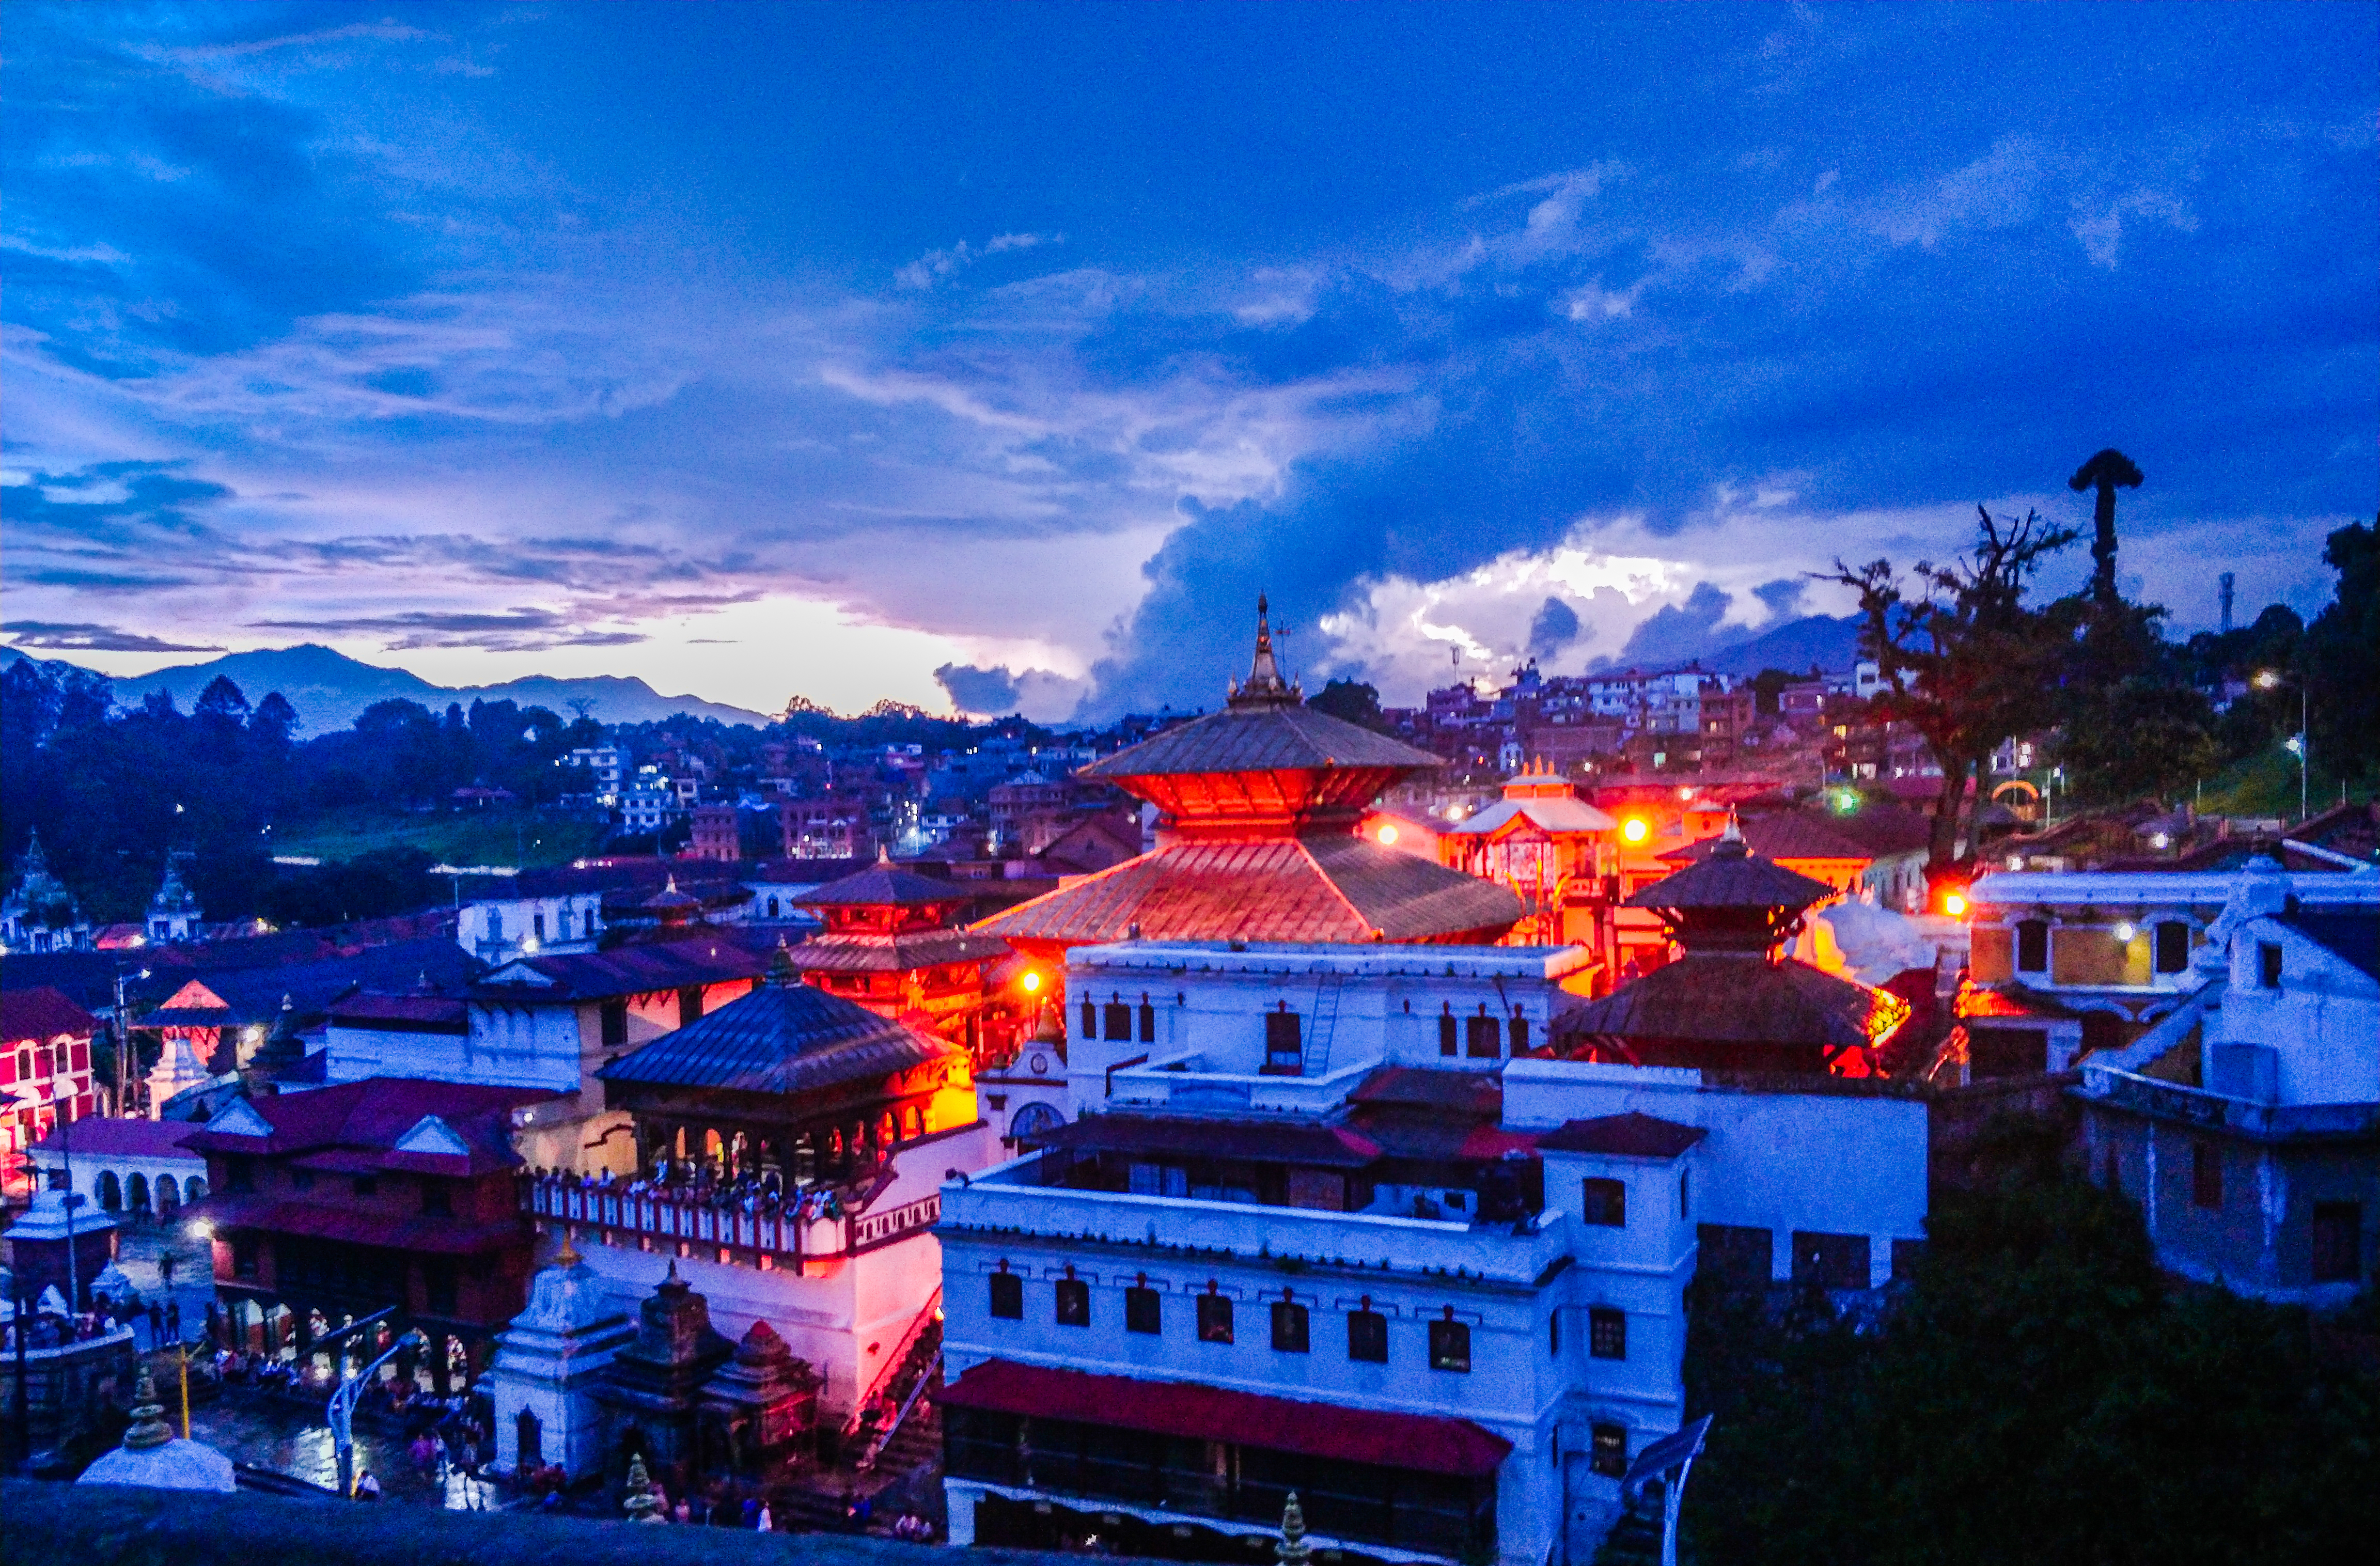
nepal, temple, sky, landmark, town, city, tourist attraction, mountain range, mountain, tourism, evening, cityscape, hill station, night, winter, mount scenery, computer wallpaper, landscape, cloud, alps, mountain village, village